Sailing at the 2012 Summer Olympics – Men's RS:X

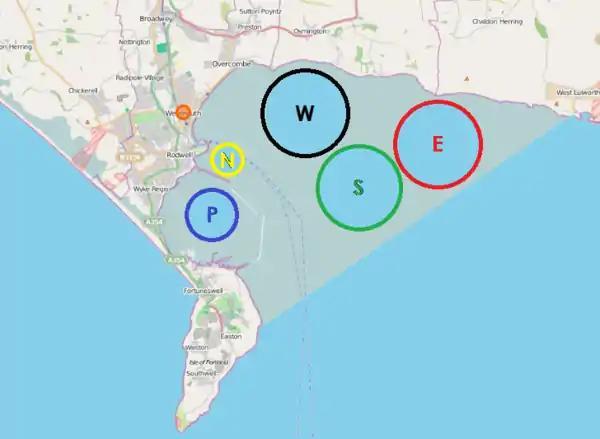
Course areas

For the RS:X course areas Portland, Nothe, and West were used. The location "(50° 35.19’ N, 02° 26.54’ W)" points to the center Portland course area, the location "(50° 36.18’ N 02° 25.98’ W)" points to the center of the Nothe course area and the location "(50° 37.18’ N 02° 23.55’ W)" points to the center of the West course area. The target time for the course was 30 minutes for the races and 20 minutes for the medal race. The race management could choose from many course configurations.